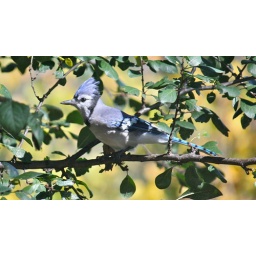
A Blue Jay (Cyanocitta cristata) sitting in a tree (not very quietly; it was actually calling pretty loudly intermittently).